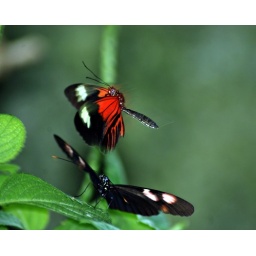
red, black, white butterfly in flight 3 8x10